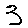
Label: 3